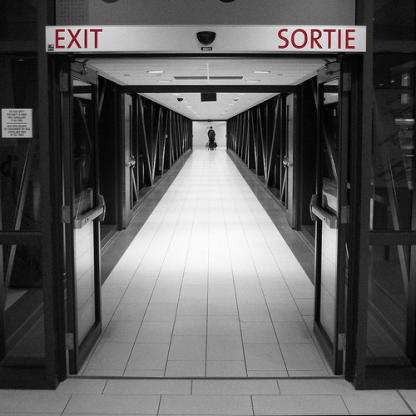
Scene: Indoor